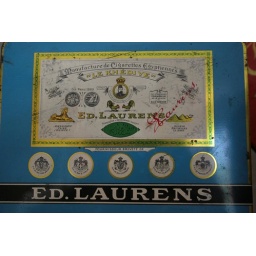
Some times ago I've found this little collection of old boxes in a house of a friend of mine. It looked interesting!